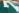
Number: 7